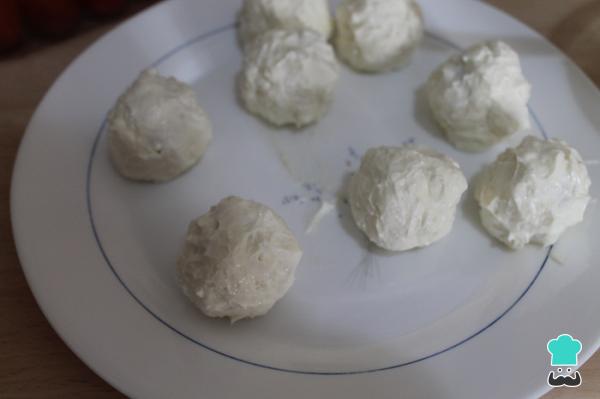
Forrar los tomates cherrys con la mezcla de los dos quesos formando bolitas de queso y tomate redondas.Si te sobran tomates puedes aprovecharlos para hacer también unas brochetas de cherrys y queso fresco por ejemplo.